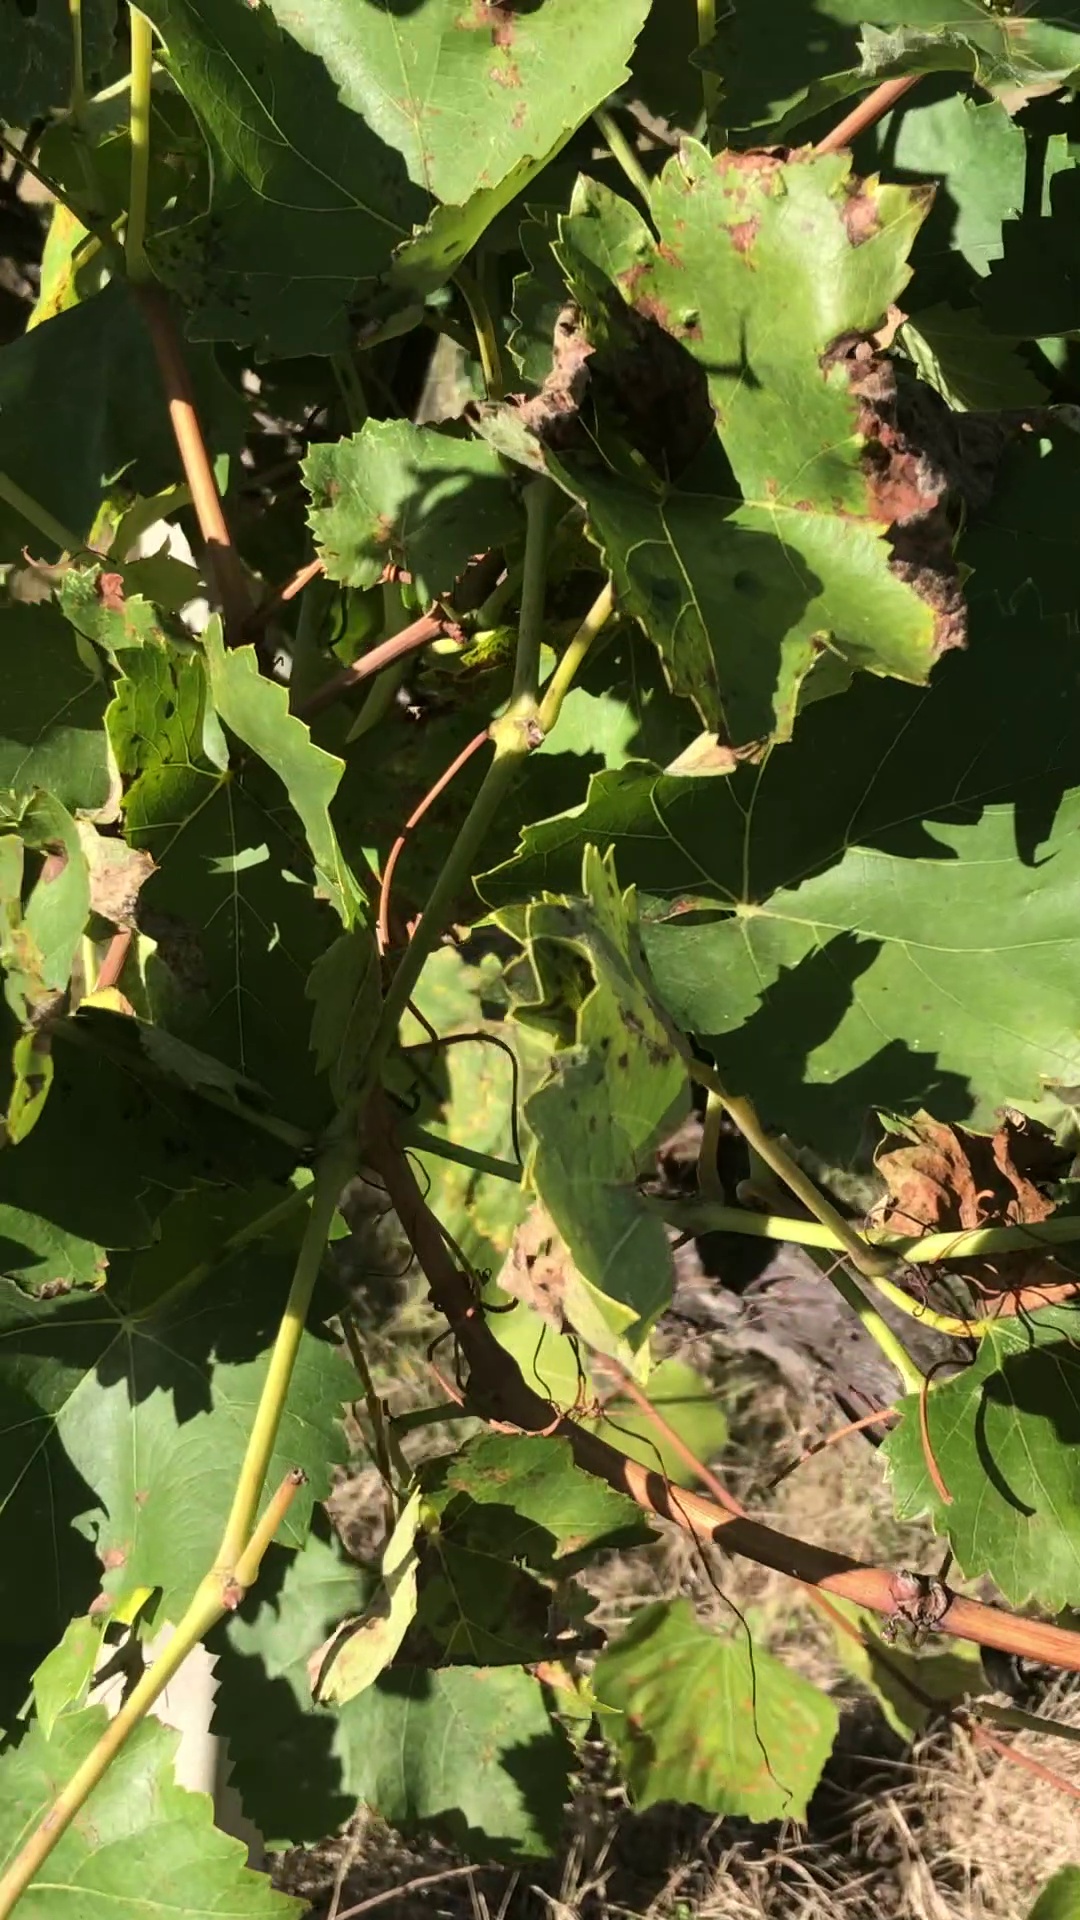
Label: healthy